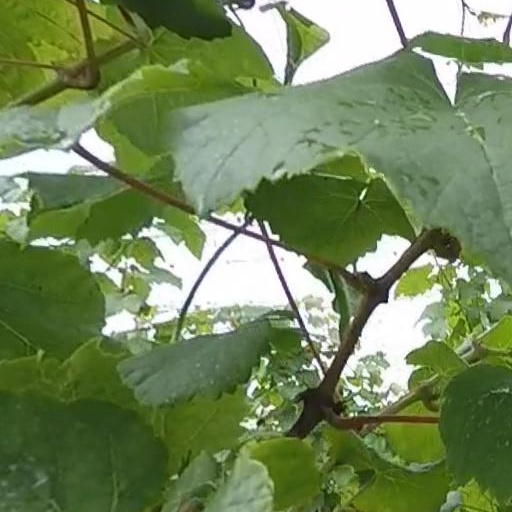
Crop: grape